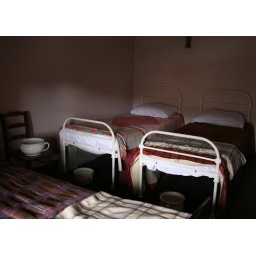
taken in a coal workers house in Blaenavon South Wales, used in the TV series Coal House